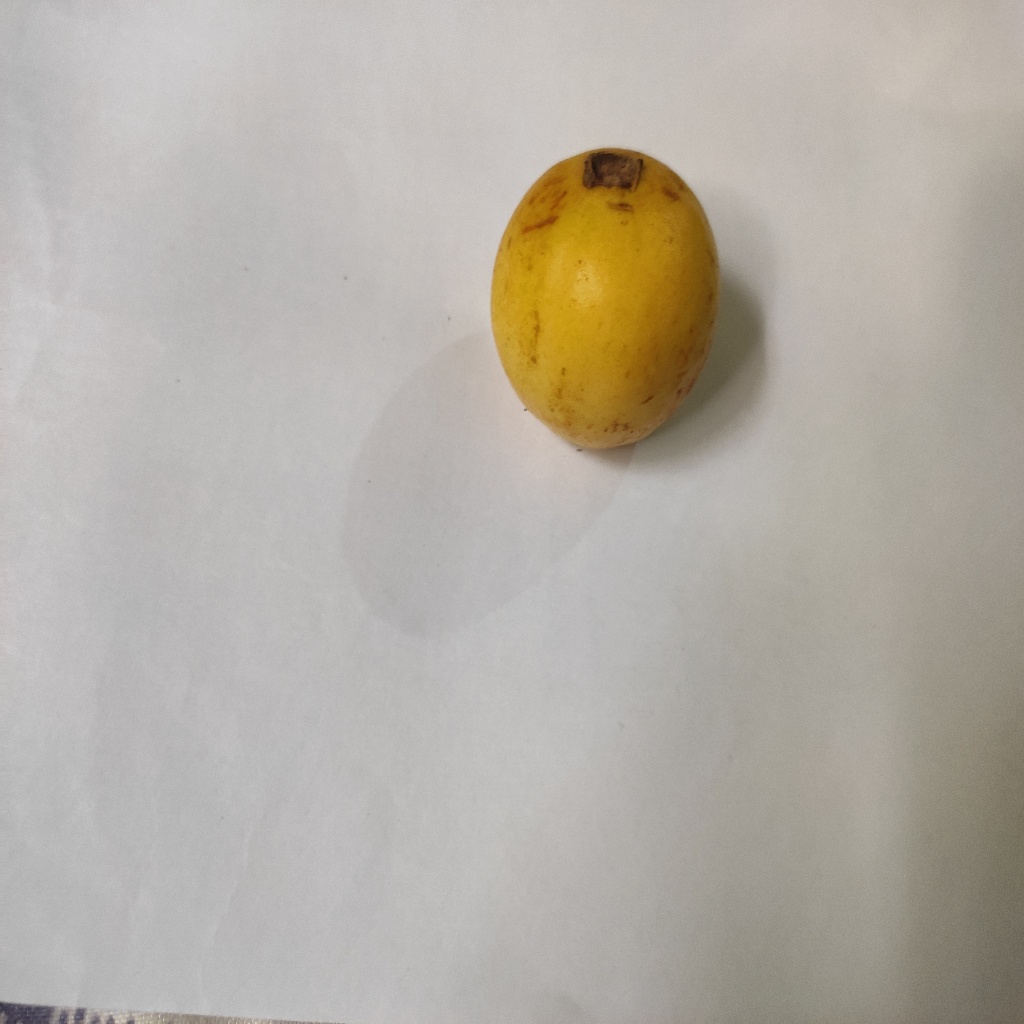
Crop: guava
Quality class: Class_A